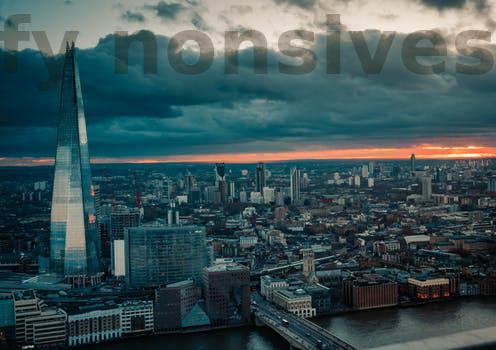
Label: Watermark